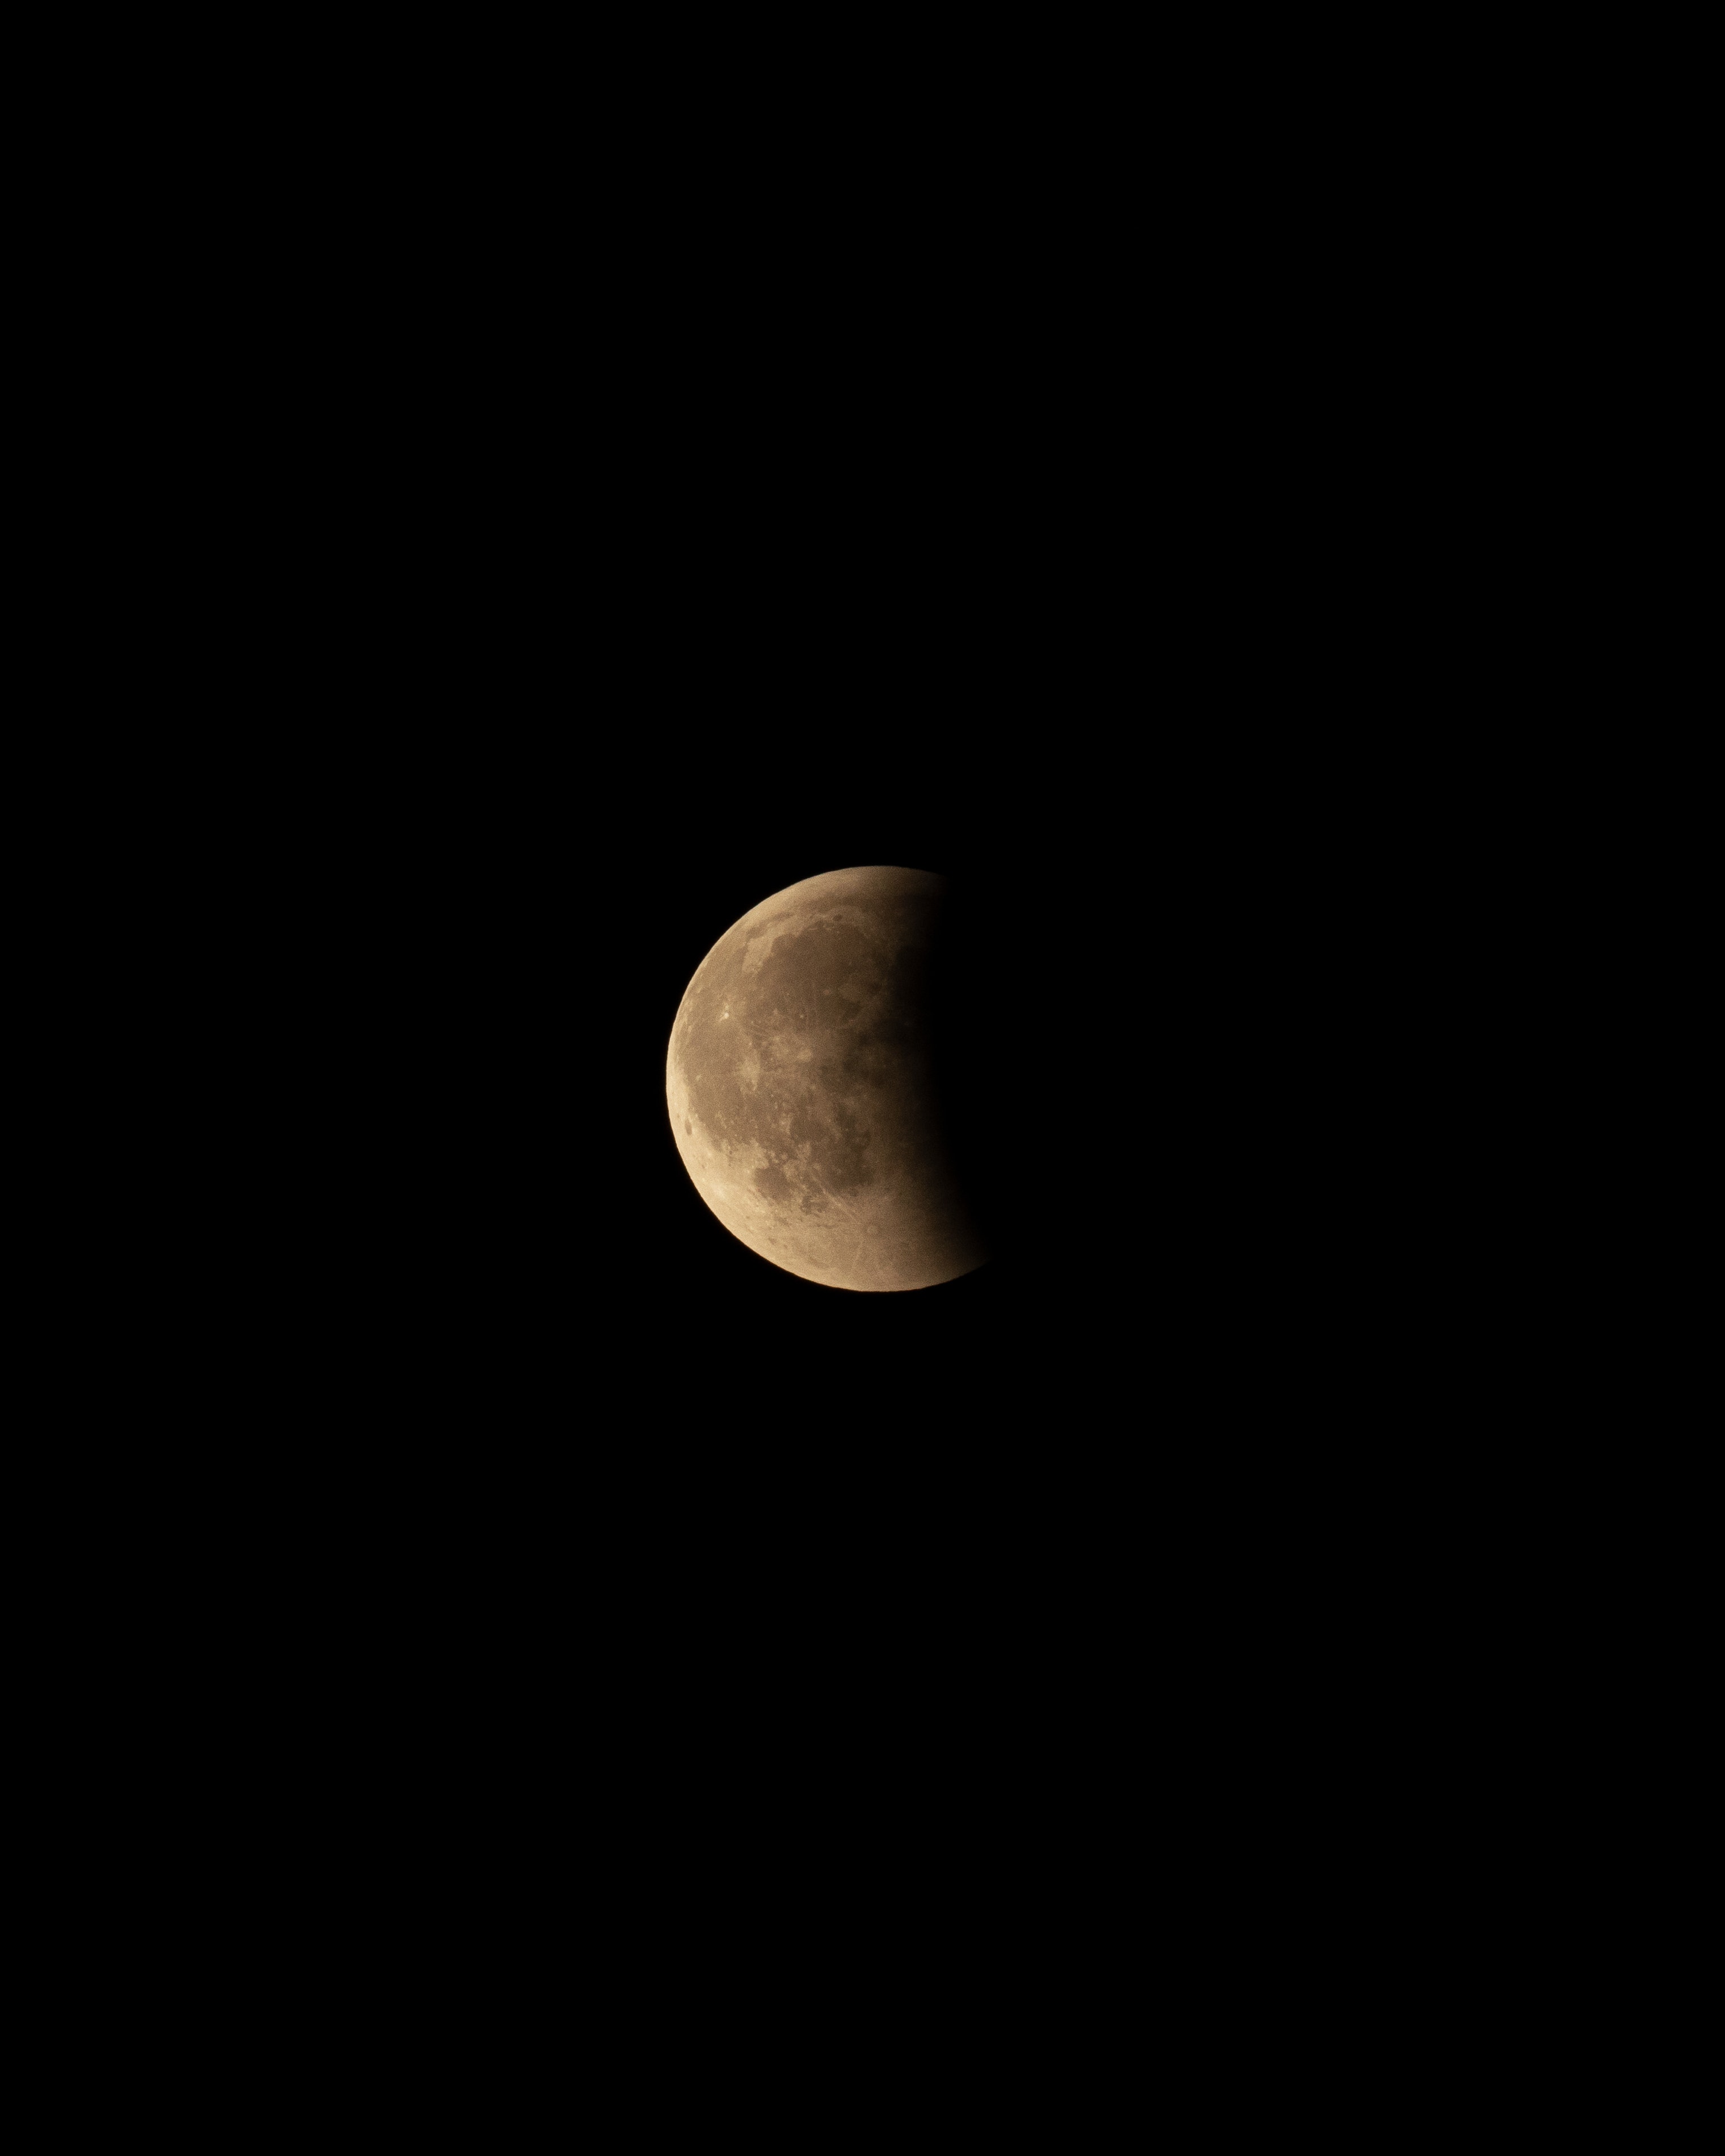
moon, black, astronomical object, celestial event, atmosphere, darkness, atmospheric phenomenon, light, sky, night, moonlight, midnight, event, crescent, monochrome, astronomy, space, lunar eclipse, black and white, eclipse, stock photography, outer space, still life photography, universe, circle